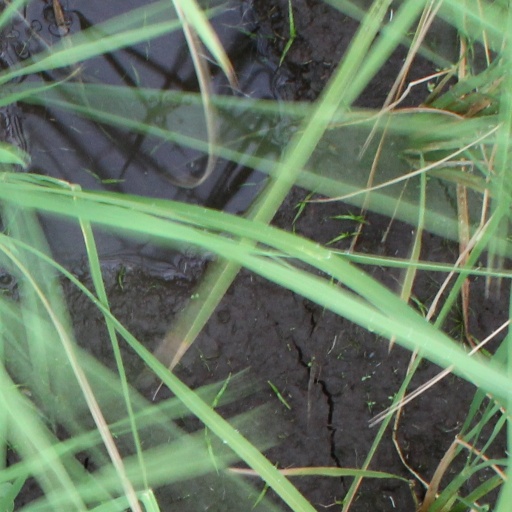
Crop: rice